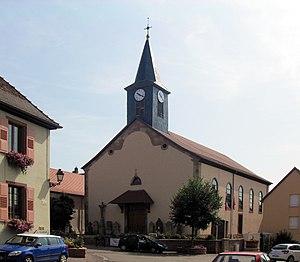
L'église Saint-Laurent de Bergbieten
Bergbieten est une commune française située dans le département du Bas-Rhin, en région Grand Est.